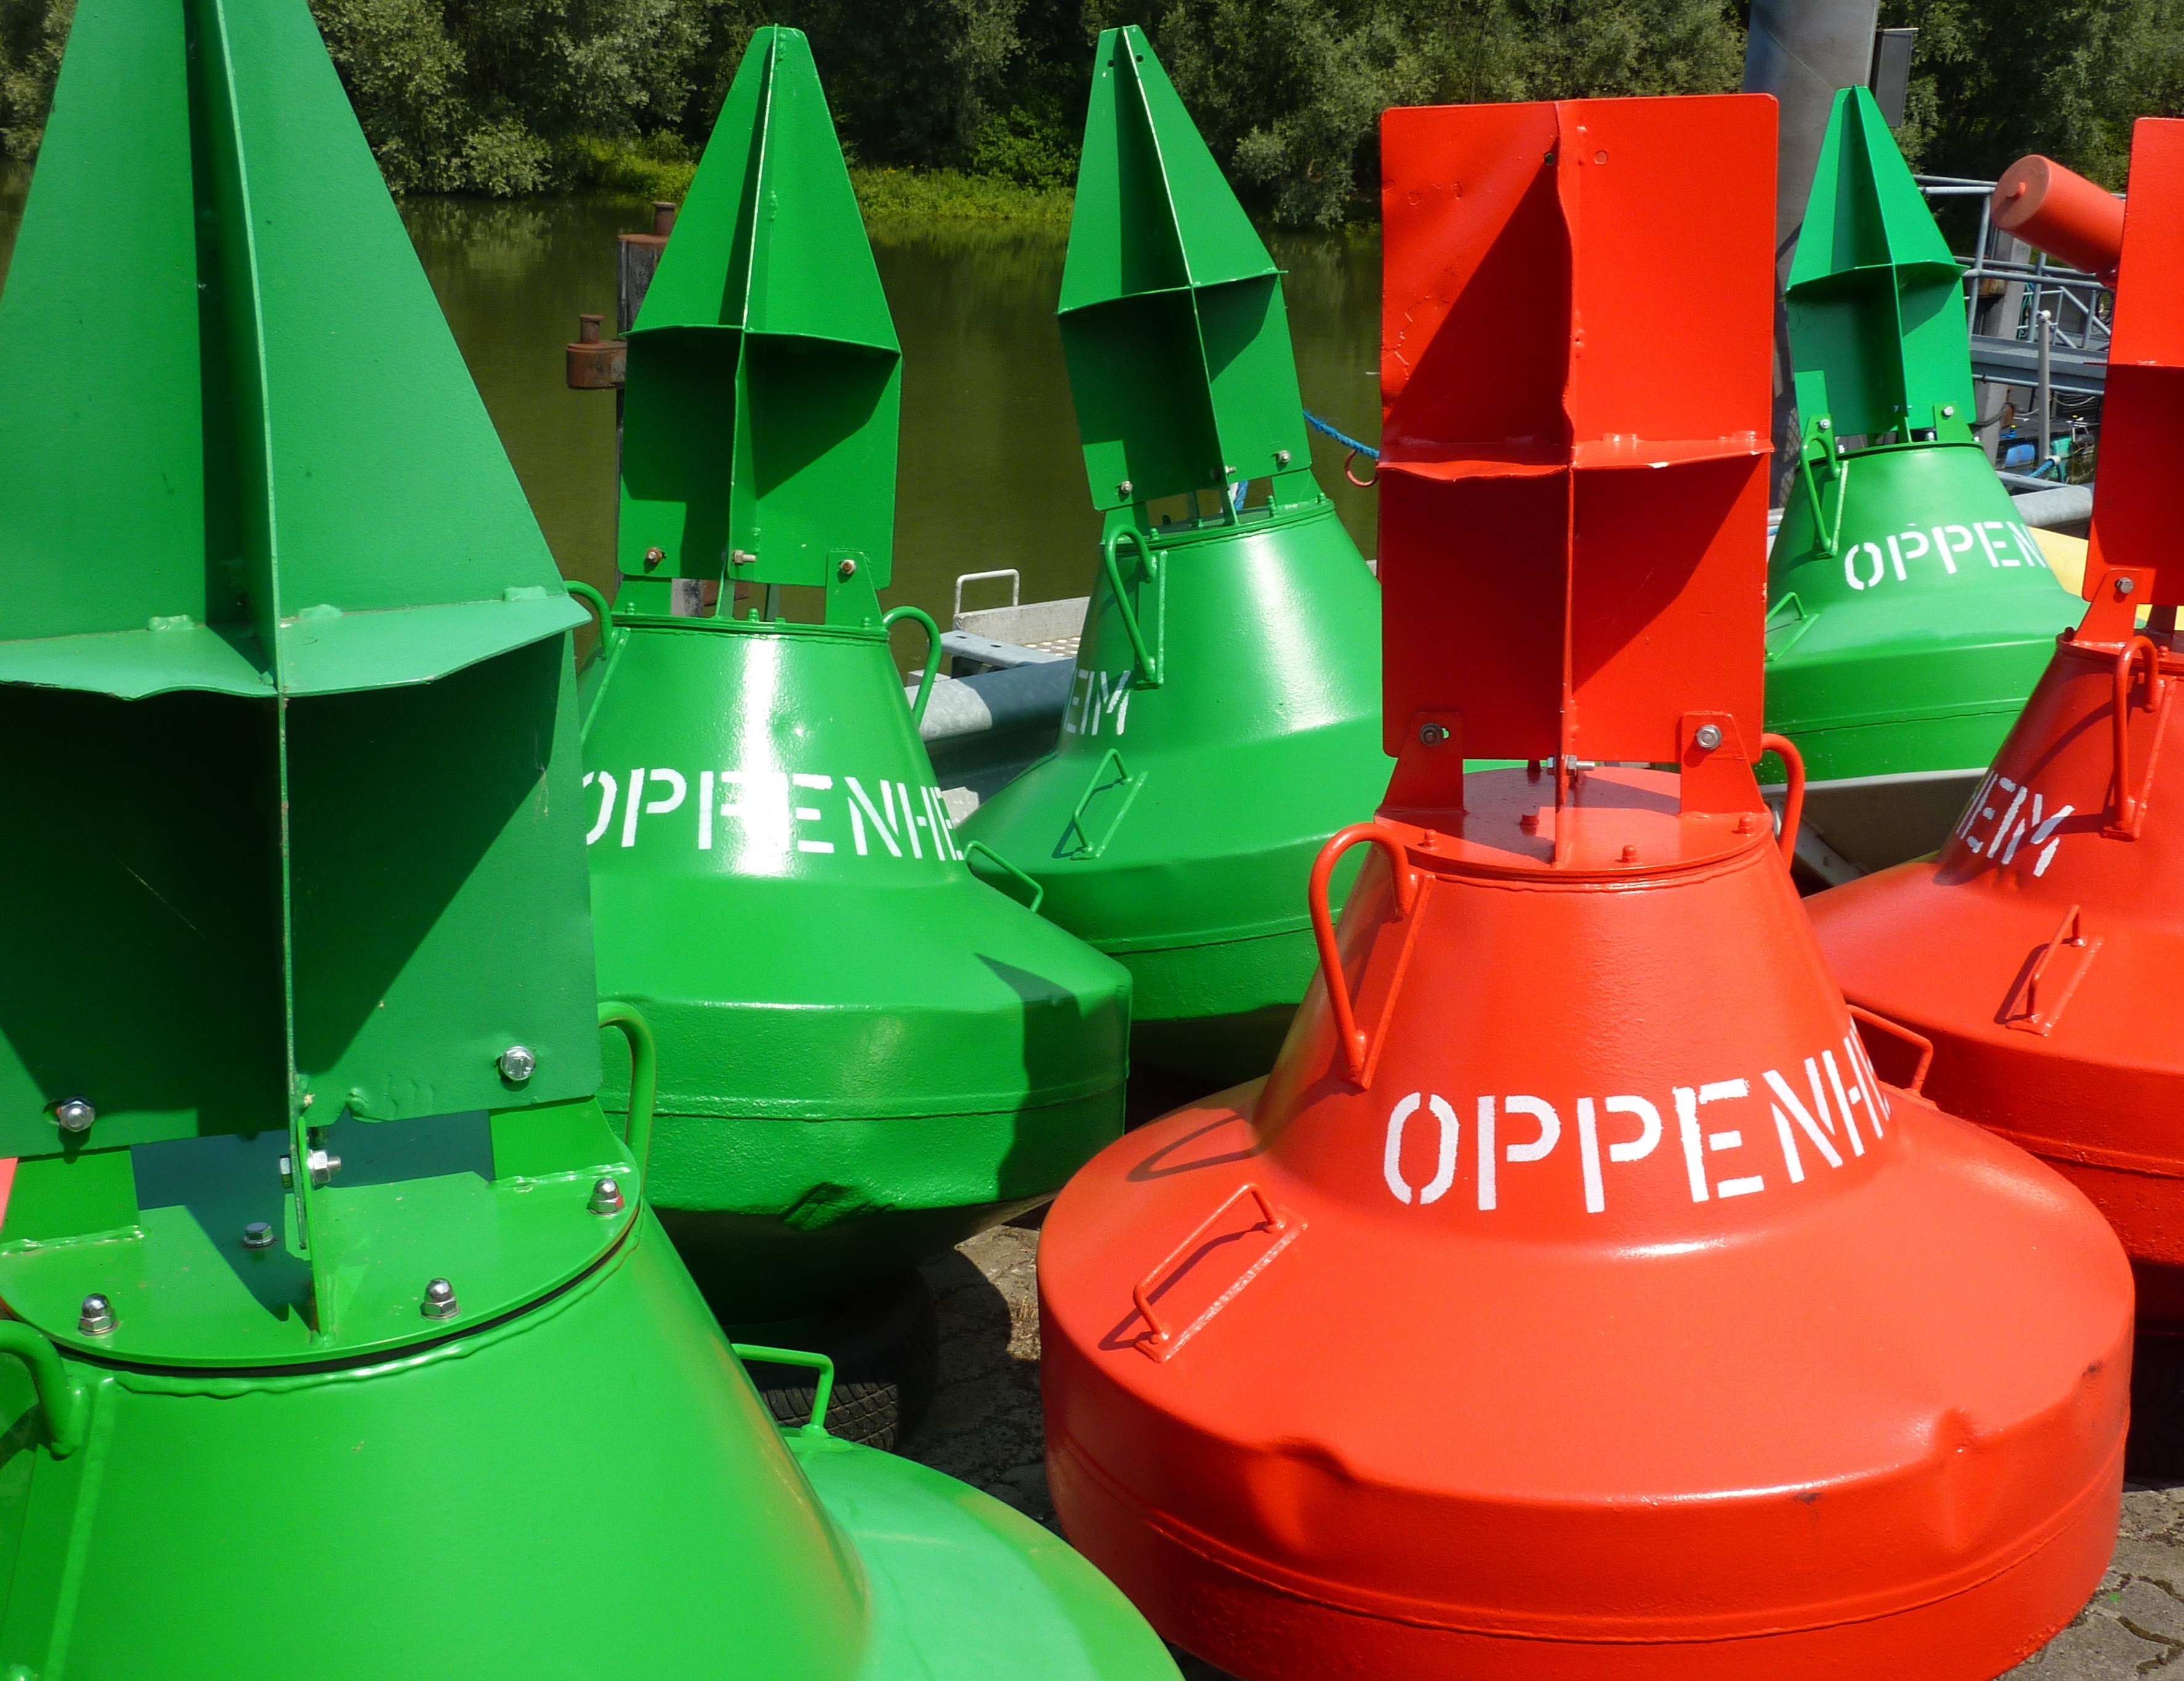
green, red, color, machine, colorful, product, shipping, maritime, buoys